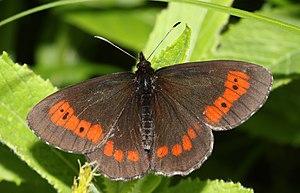
Le Moiré frange-pie est un lépidoptère appartenant à la famille des Nymphalidae, à la sous-famille des Satyrinae et au genre Erebia.